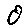
Label: 0